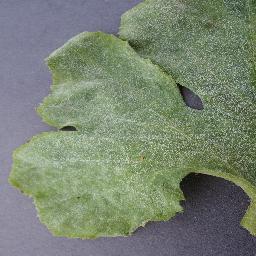
Label: Squash___Powdery_mildew